Bush coconut

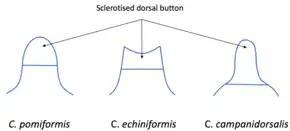
Sclerotised dorsal button of "Cystococcus" species "C. pomiformis, C. echiniformis" and "C. campanidorsalis"

The female "Cystococcus" has no legs, wings or antennae and has been described as 'grub-like'. Females grow up to 4 cm long. The body is elliptical to sub-spherical in shape and yellow-green in colour. The female scale insect lives within the fleshy interior of the gall. The female's anus is non-functional. Females are generally soft-bodied although sclerotisation produces a hard dorsal 'button' and ventral pore plates.